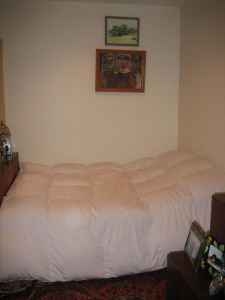
Room type: bedroom